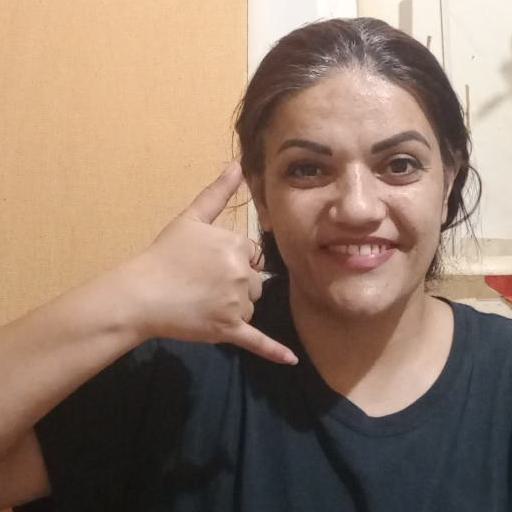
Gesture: call